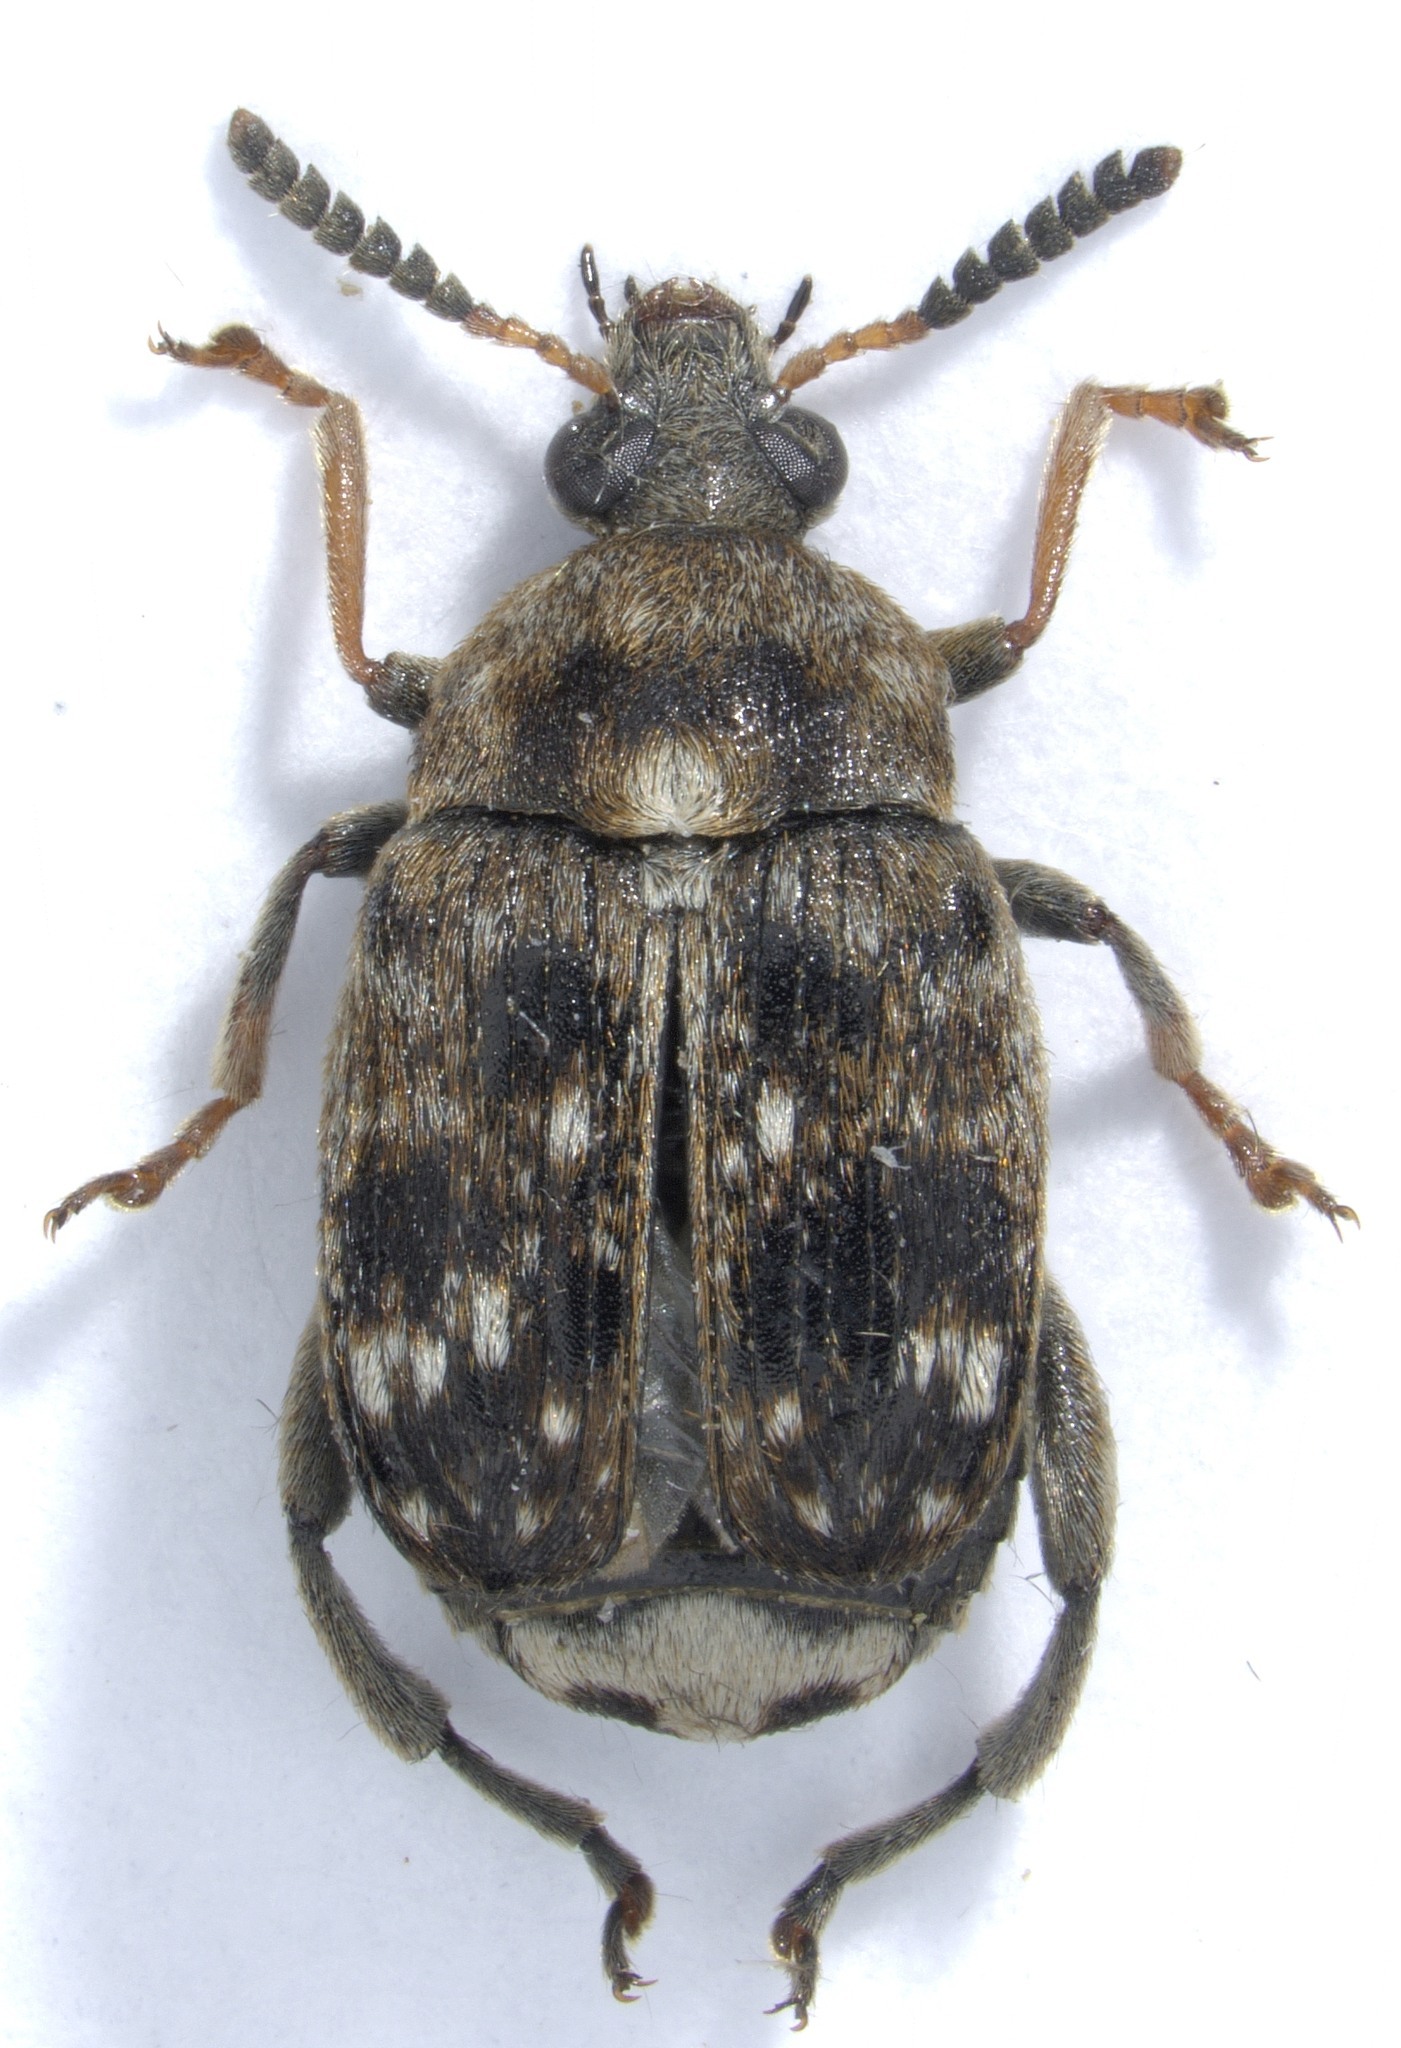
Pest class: pea_weevil